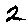
Label: 2